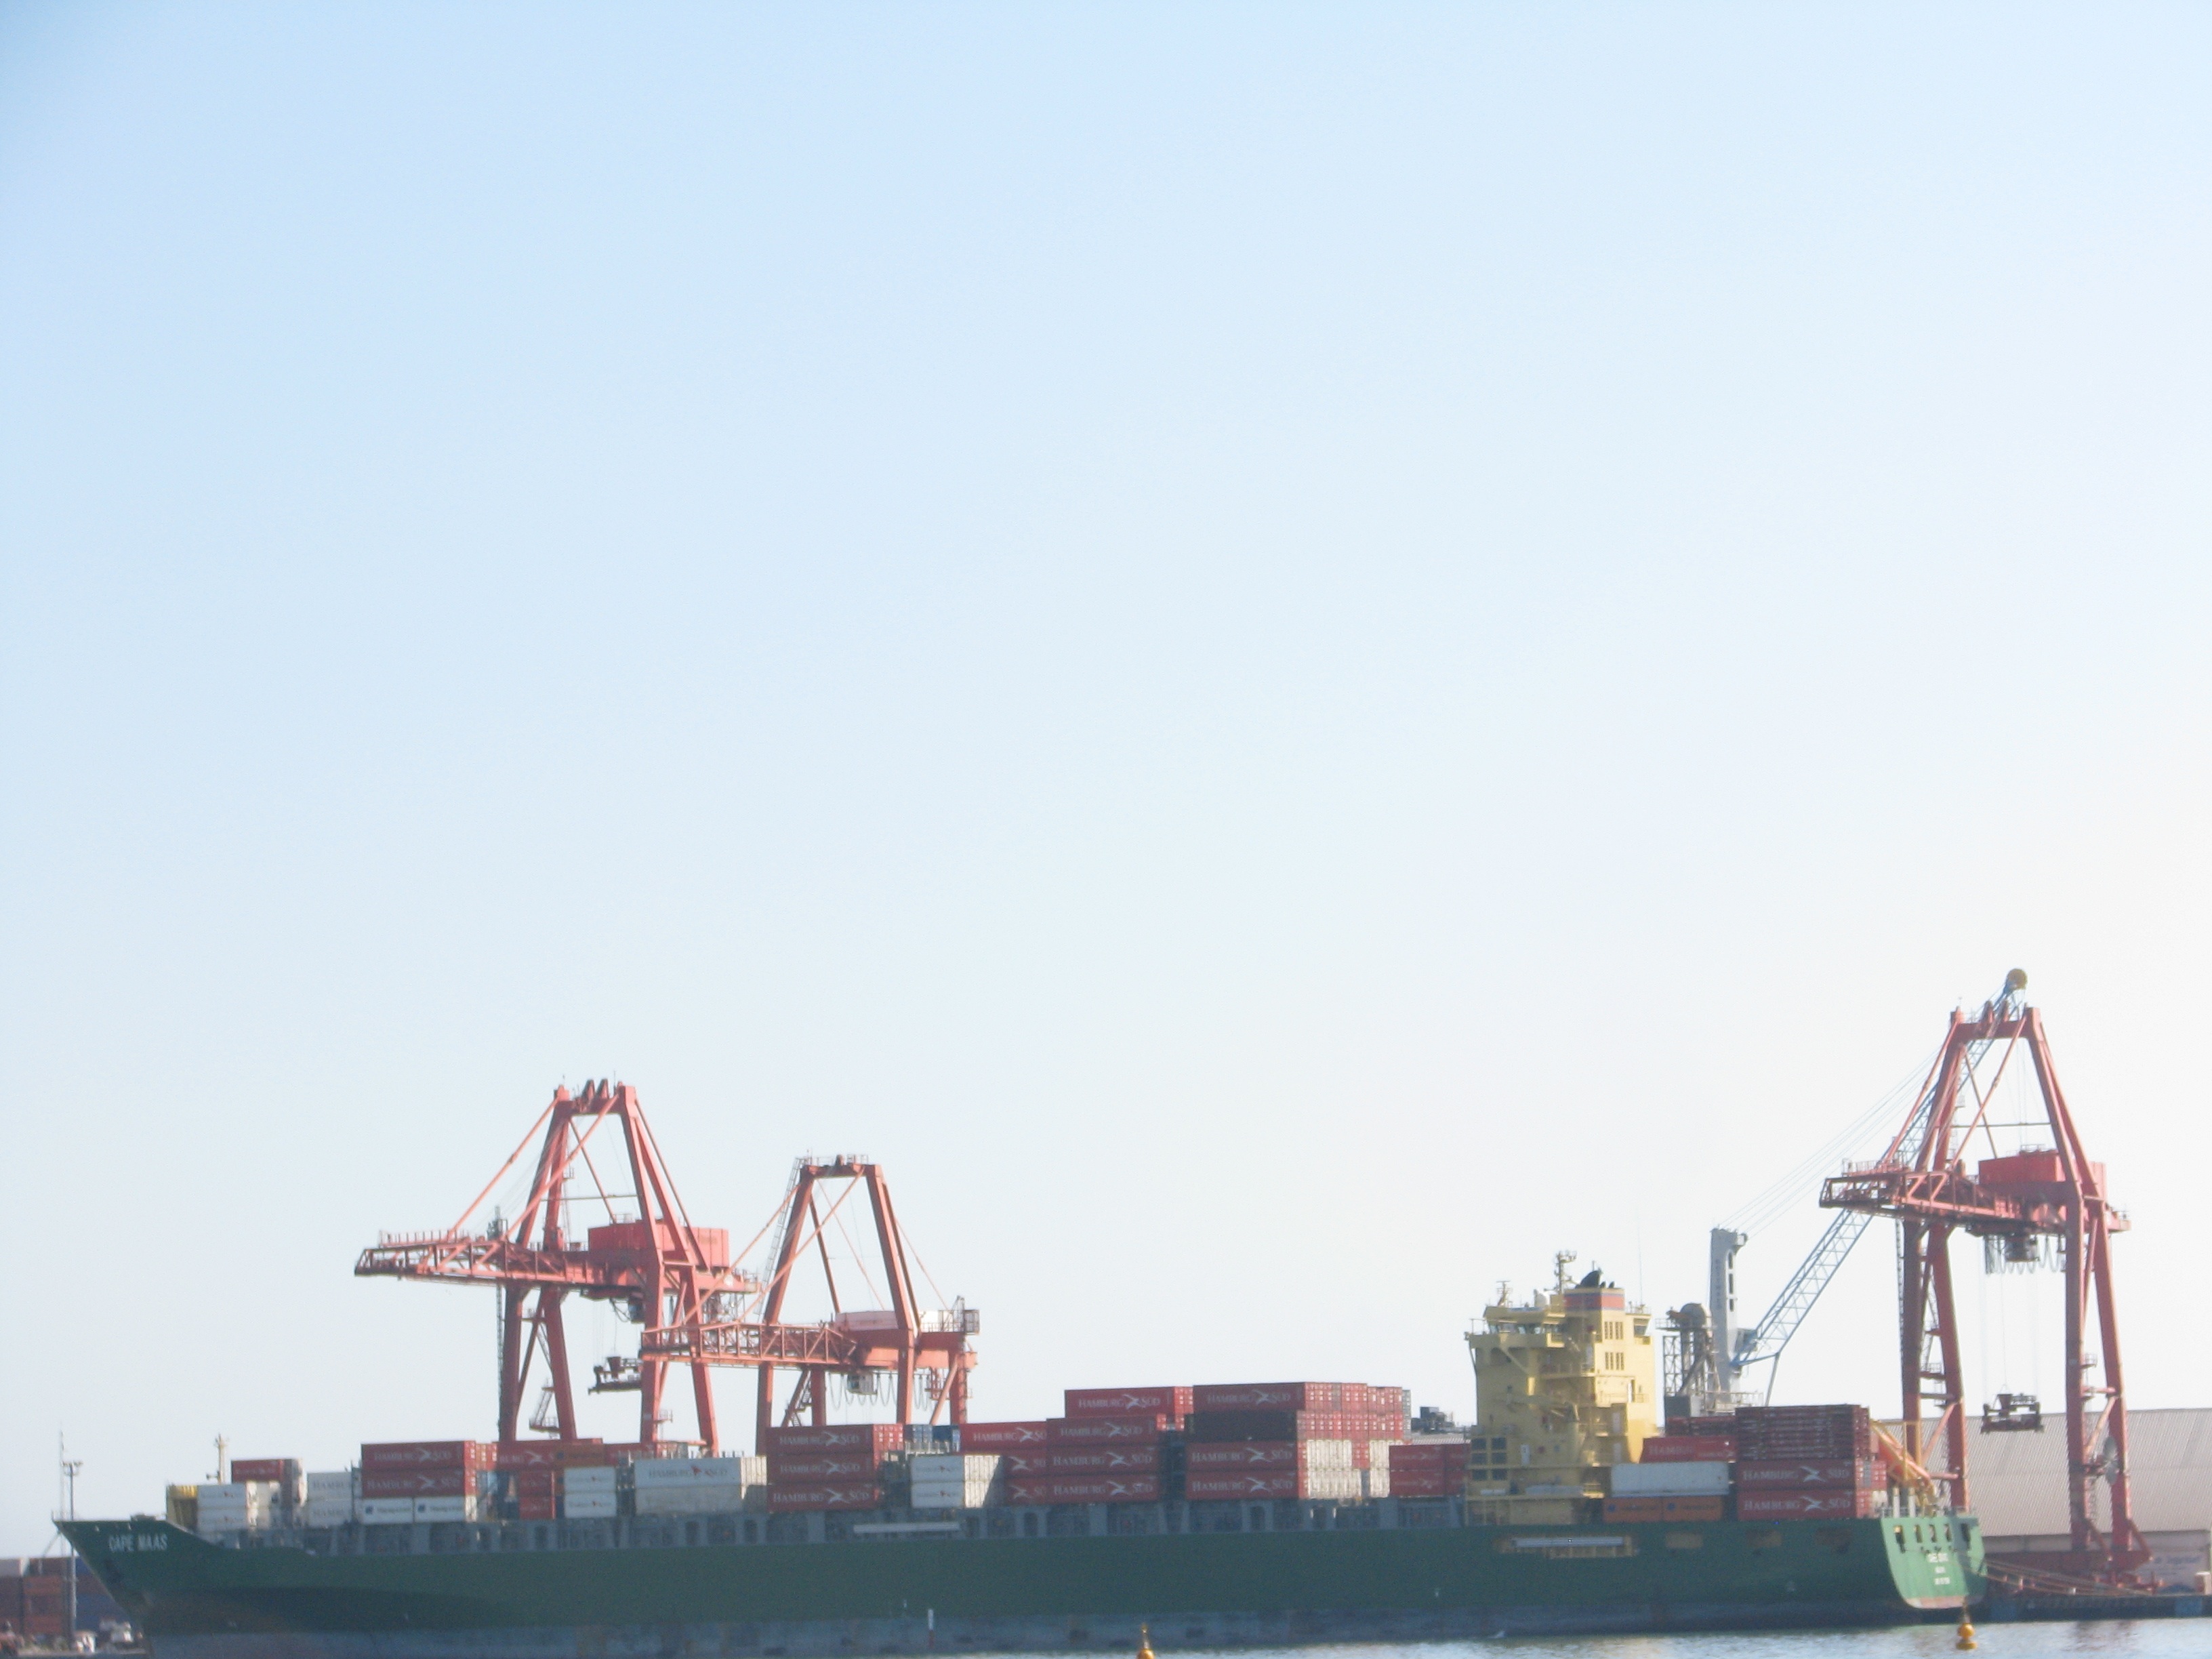
sea, ship, vehicle, port, cargo ship, waterway, infrastructure, watercraft, container ship, freight transport, construction equipment, crane vessel floating